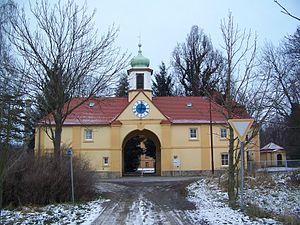
Le château de Lipsa est un château baroque allemand situé à Lipsa dans le sud du Brandebourg.